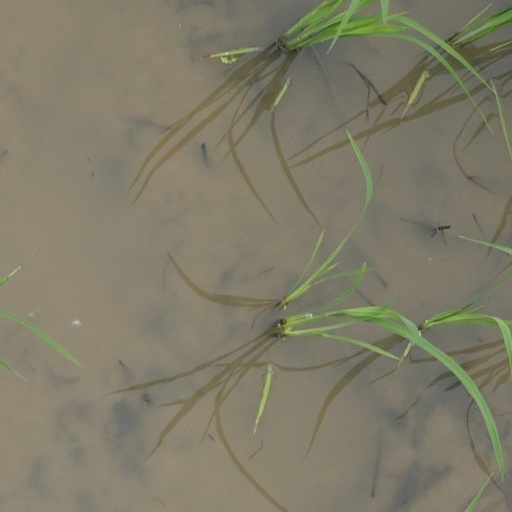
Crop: rice